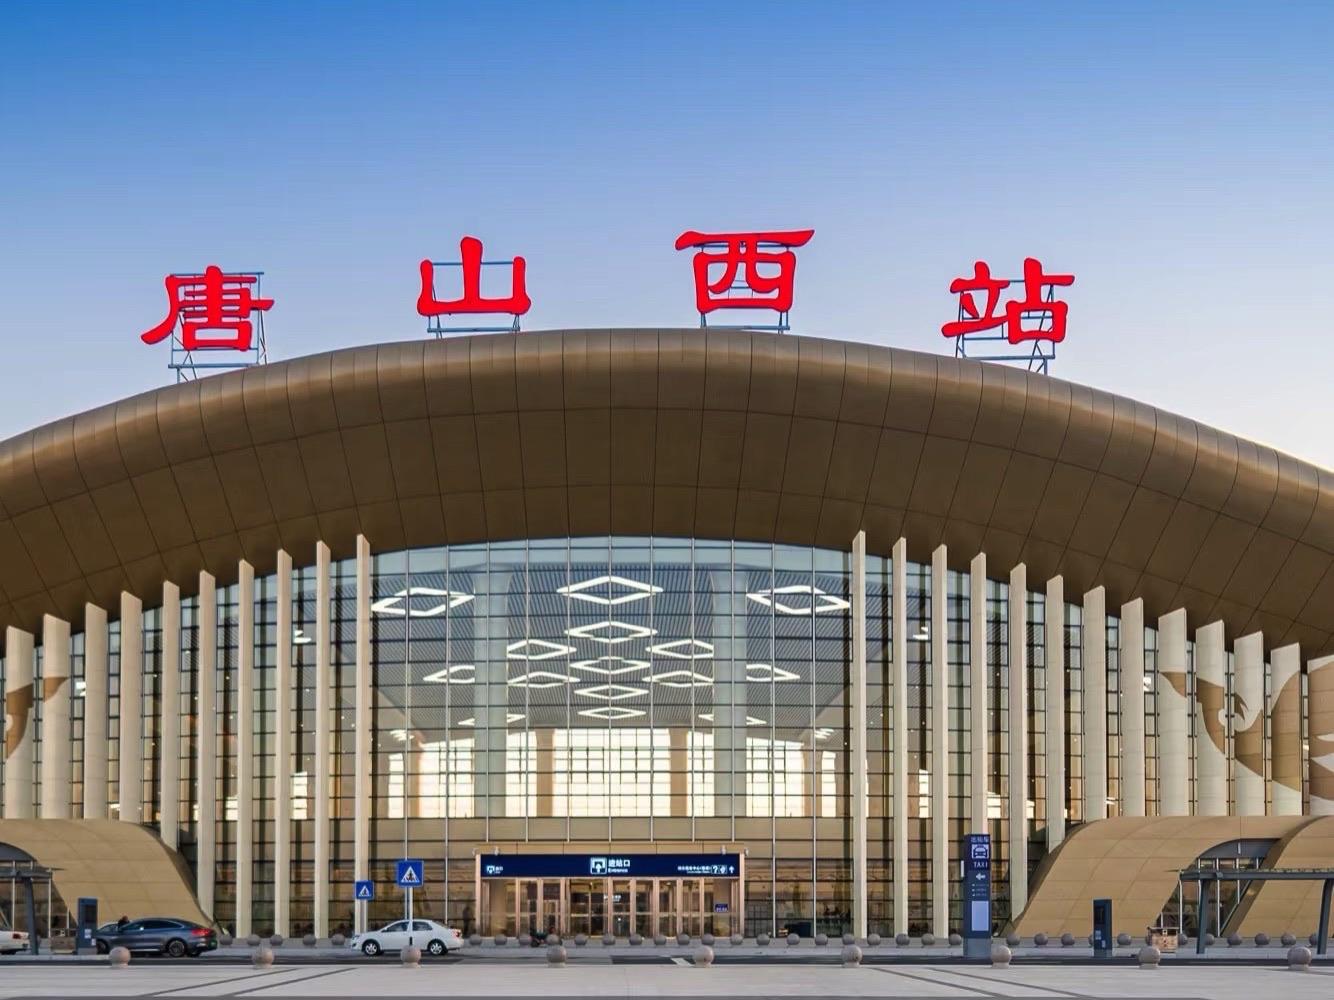
地标名称：唐山西站
所在城市：唐山市·丰润区